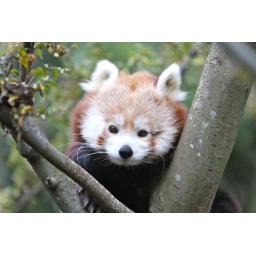
This is the very sweet little red panda Shandy in her tree at Zoo Atlanta this week.